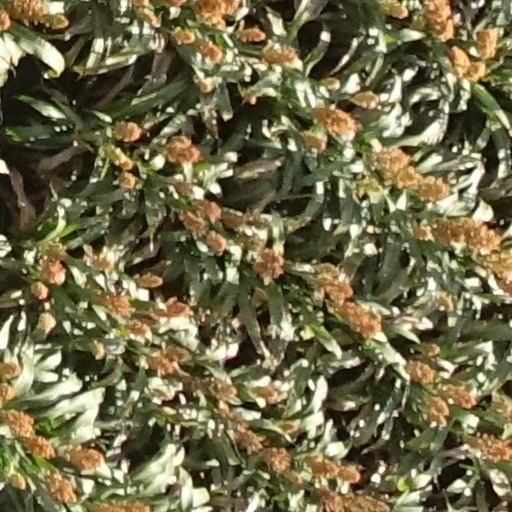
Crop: sorghum